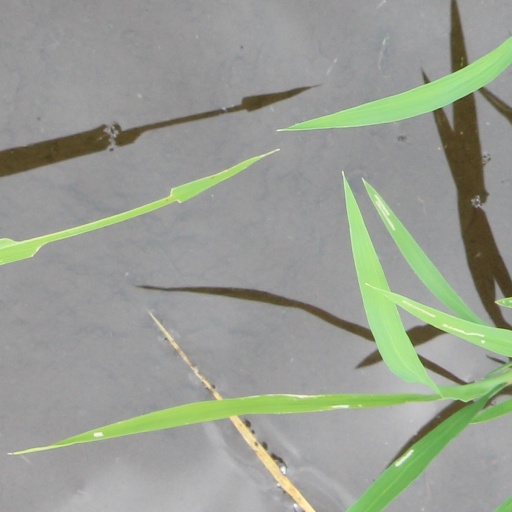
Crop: rice